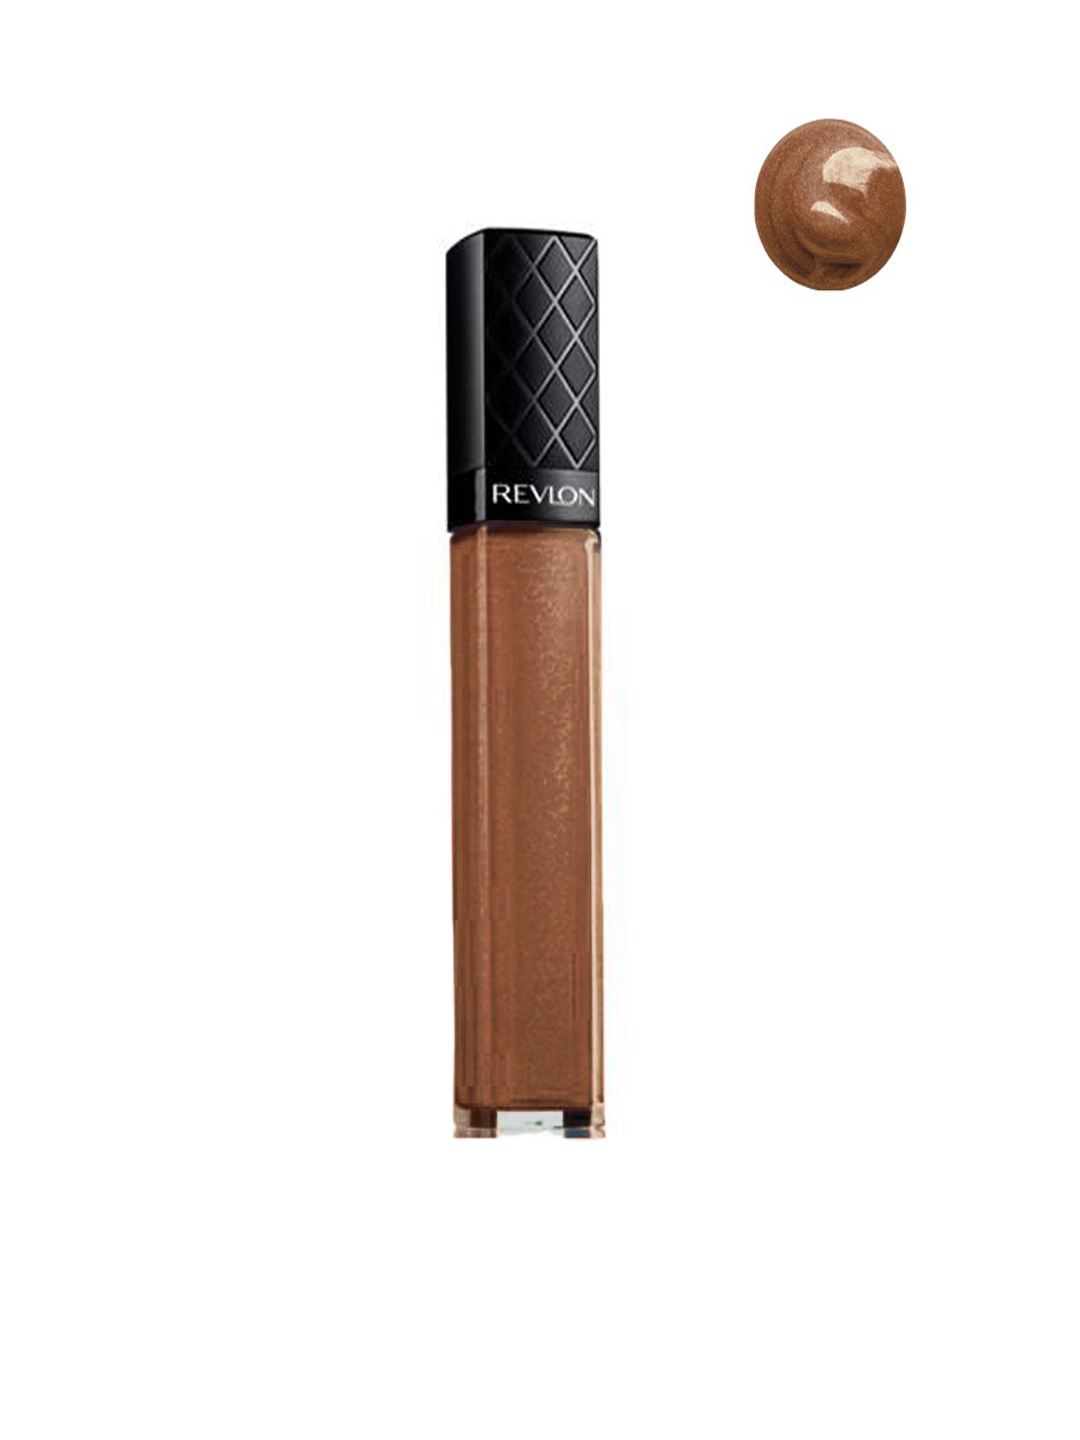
Revlon Bronze Shimmer Colorburst Lip Gloss 30
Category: Personal Care / Lips / Lip Gloss
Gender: Women
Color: Bronze
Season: Spring 2017
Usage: Casual